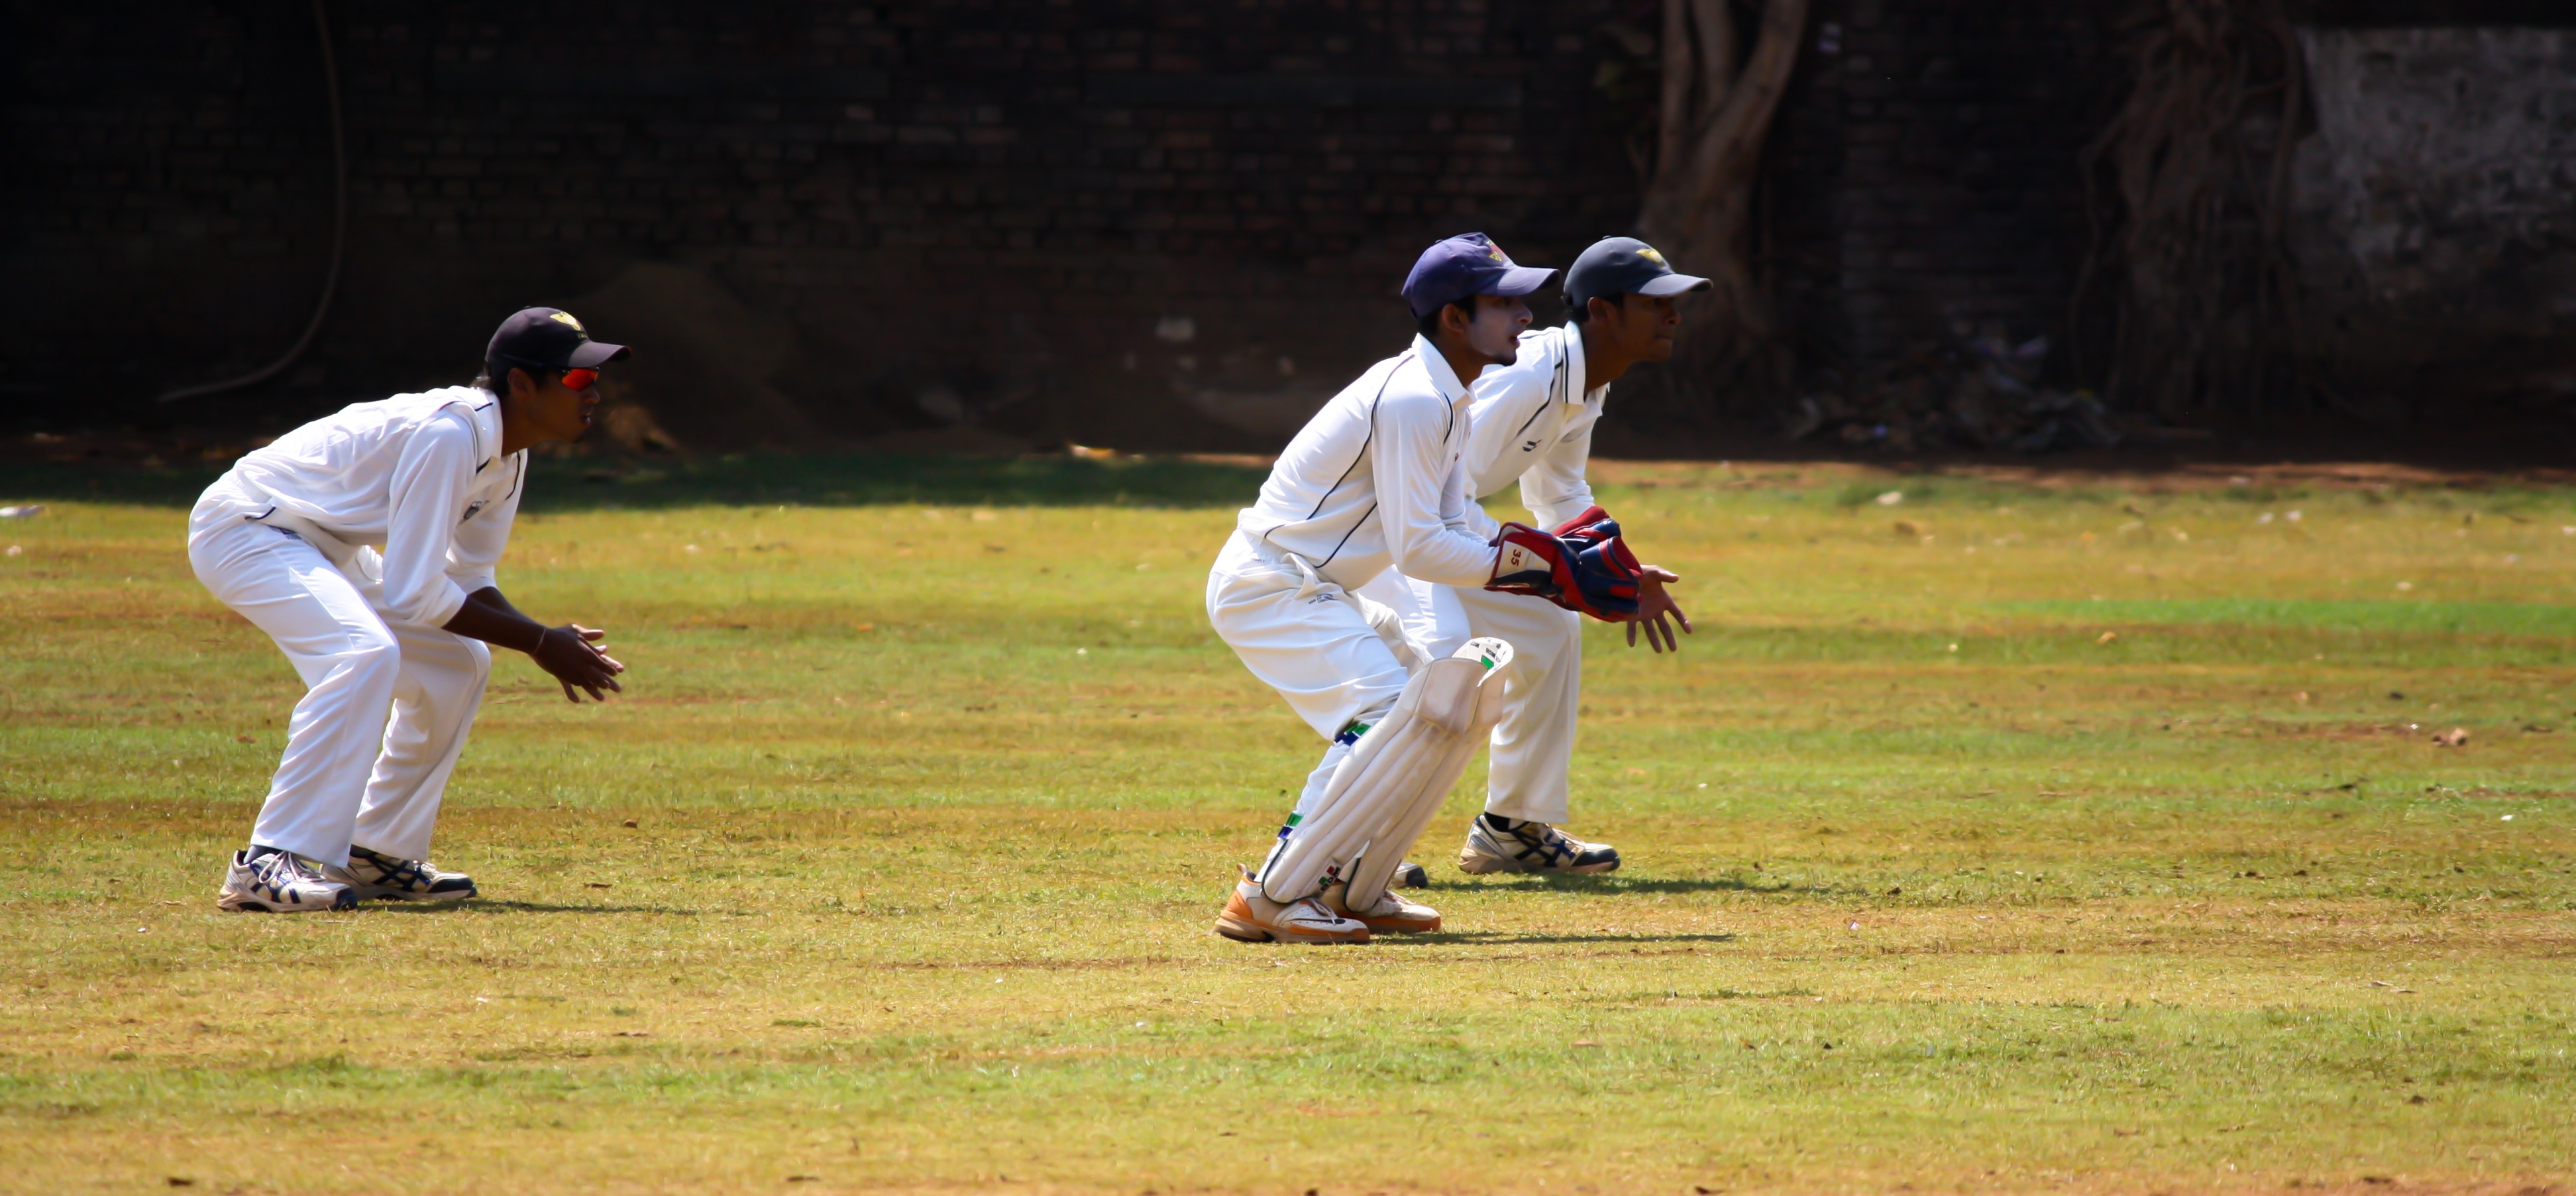
baseball, field, player, baseball field, cricket, competition, sports, match, india, tournament, practice, keeping, ball game, team sport, infielder, college baseball, bat and ball games, baseball positions, wicket, cricketer, cricket game